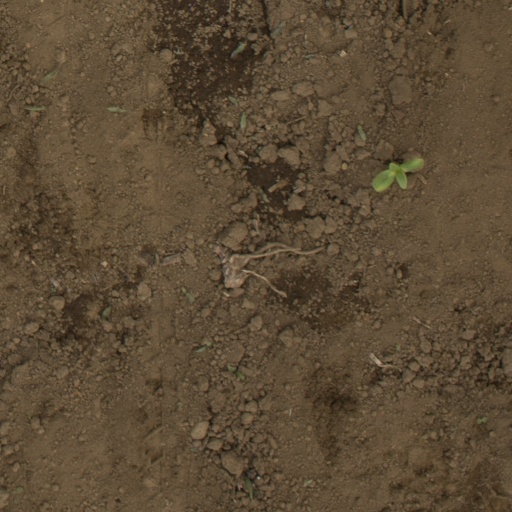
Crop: Jerusalem artichoke